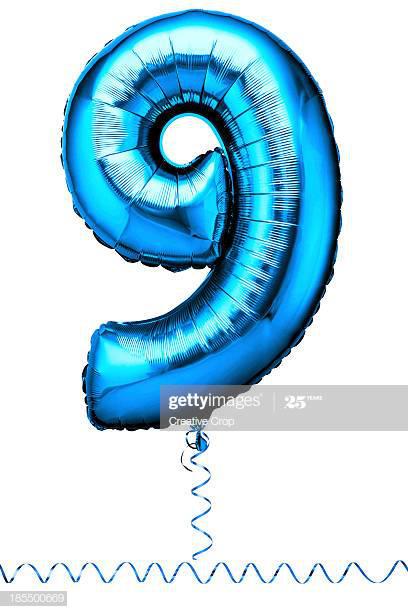
blue balloon in the shape of a number
Relation: Visible